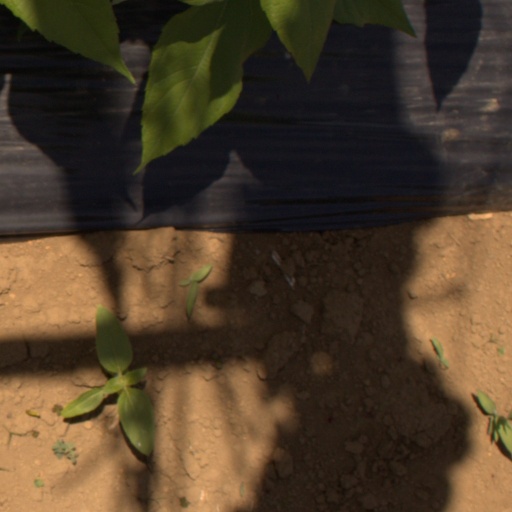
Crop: Jerusalem artichoke